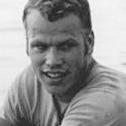
Age: 22